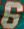
Number: 6